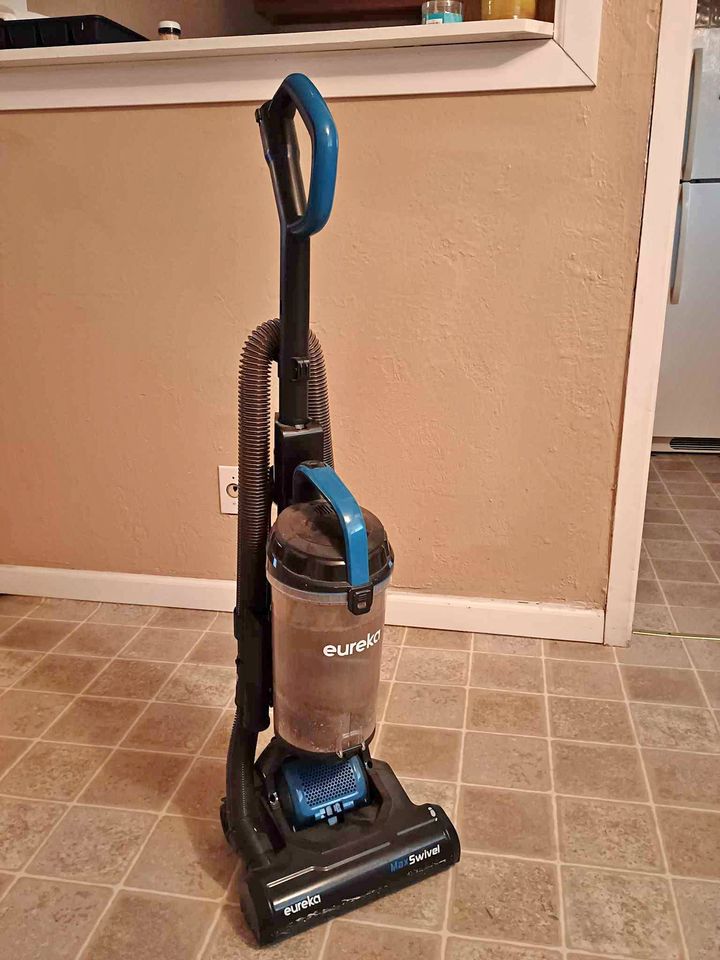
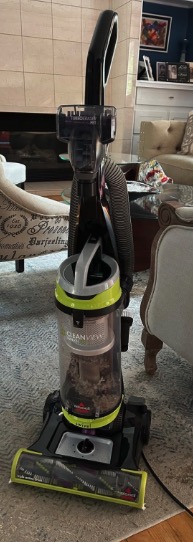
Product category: items_vacuum
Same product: no